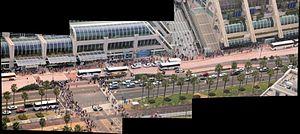
Le San Diego Comic-Con International, également connu sous les noms Comic-Con International: San Diego, Comic-Con ou San Diego Comic-Con, est un festival de bande dessinée, fondé en 1970 par Shel Dorf et un groupe d'habitants de San Diego.